Alexander Bagration of Mukhrani

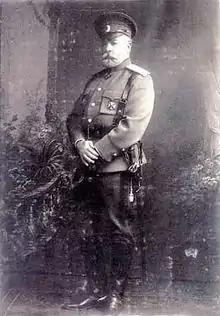

Prince Alexander Bagration, The Prince of Mukhrani ("Alek’sandre Bagration-Mukhraneli"; , "Aleksandré Iraklyevich Bagration-Mukhransky") was a Georgian nobleman, and head of the princely House of Mukhrani, a collateral branch of the former royal dynasty of Bagrationi and a descendant of Erekle II, the penultimate monarch of the Kingdom of Kartli-Kakheti. A general in the Imperial Russian service and member of the tsar Nicholas II’s immediate circle, he was killed by the Bolsheviks in the post-revolution turmoil in Russia.